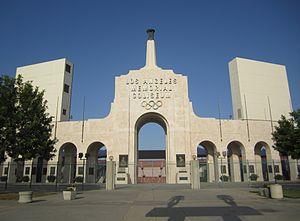
Les épreuves d'équitation aux Jeux olympiques d'été de 1932 à Los Angeles incluaient le concours complet individuel et par équipe, le saut d'obstacles individuel et le dressage individuel et par équipe. Du fait de la localisation des jeux, peu d'équipes européennes ont fait le déplacement avec leurs chevaux, il n'y a donc eu que 35 participants aux épreuves équestres contre 121 quatre ans plus tôt. L'enjeu sportif était moindre, seul le Mexique est reparti sans médailles.